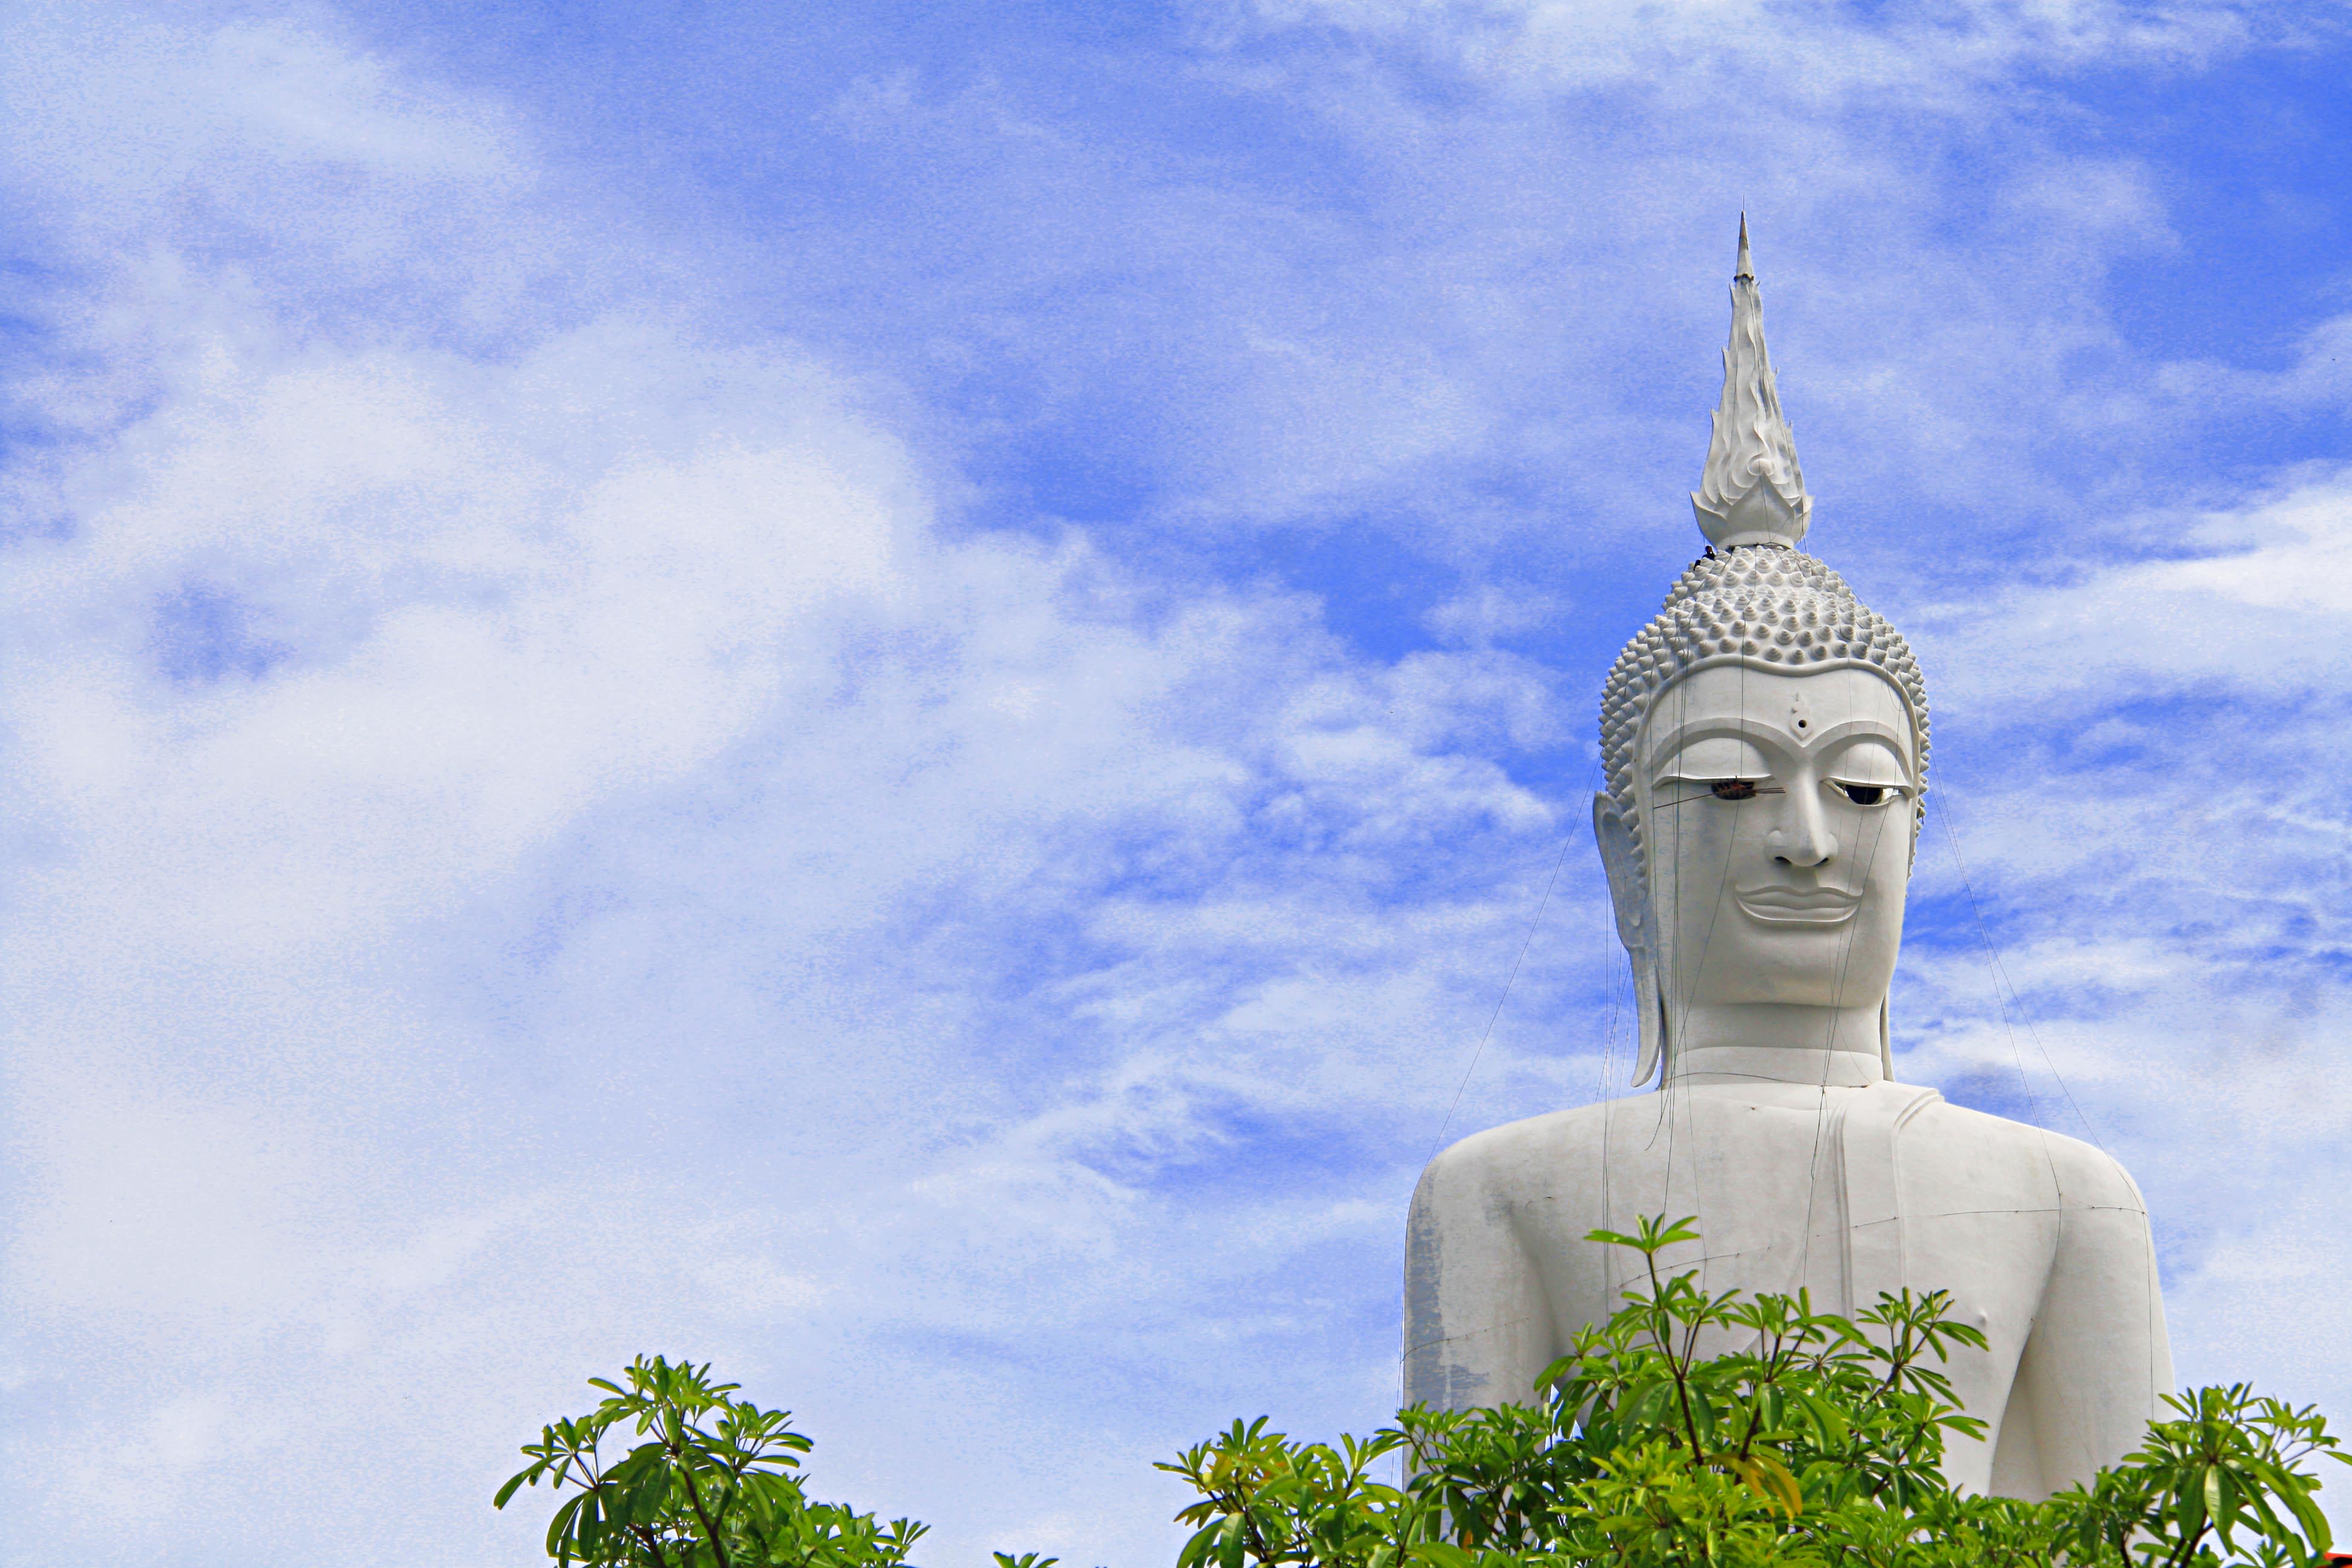
natural, landmark, sky, statue, cloud, monument, sculpture, historic site, place of worship, temple, architecture, building, fictional character, national historic landmark, tower, stupa, wat, tourism, art